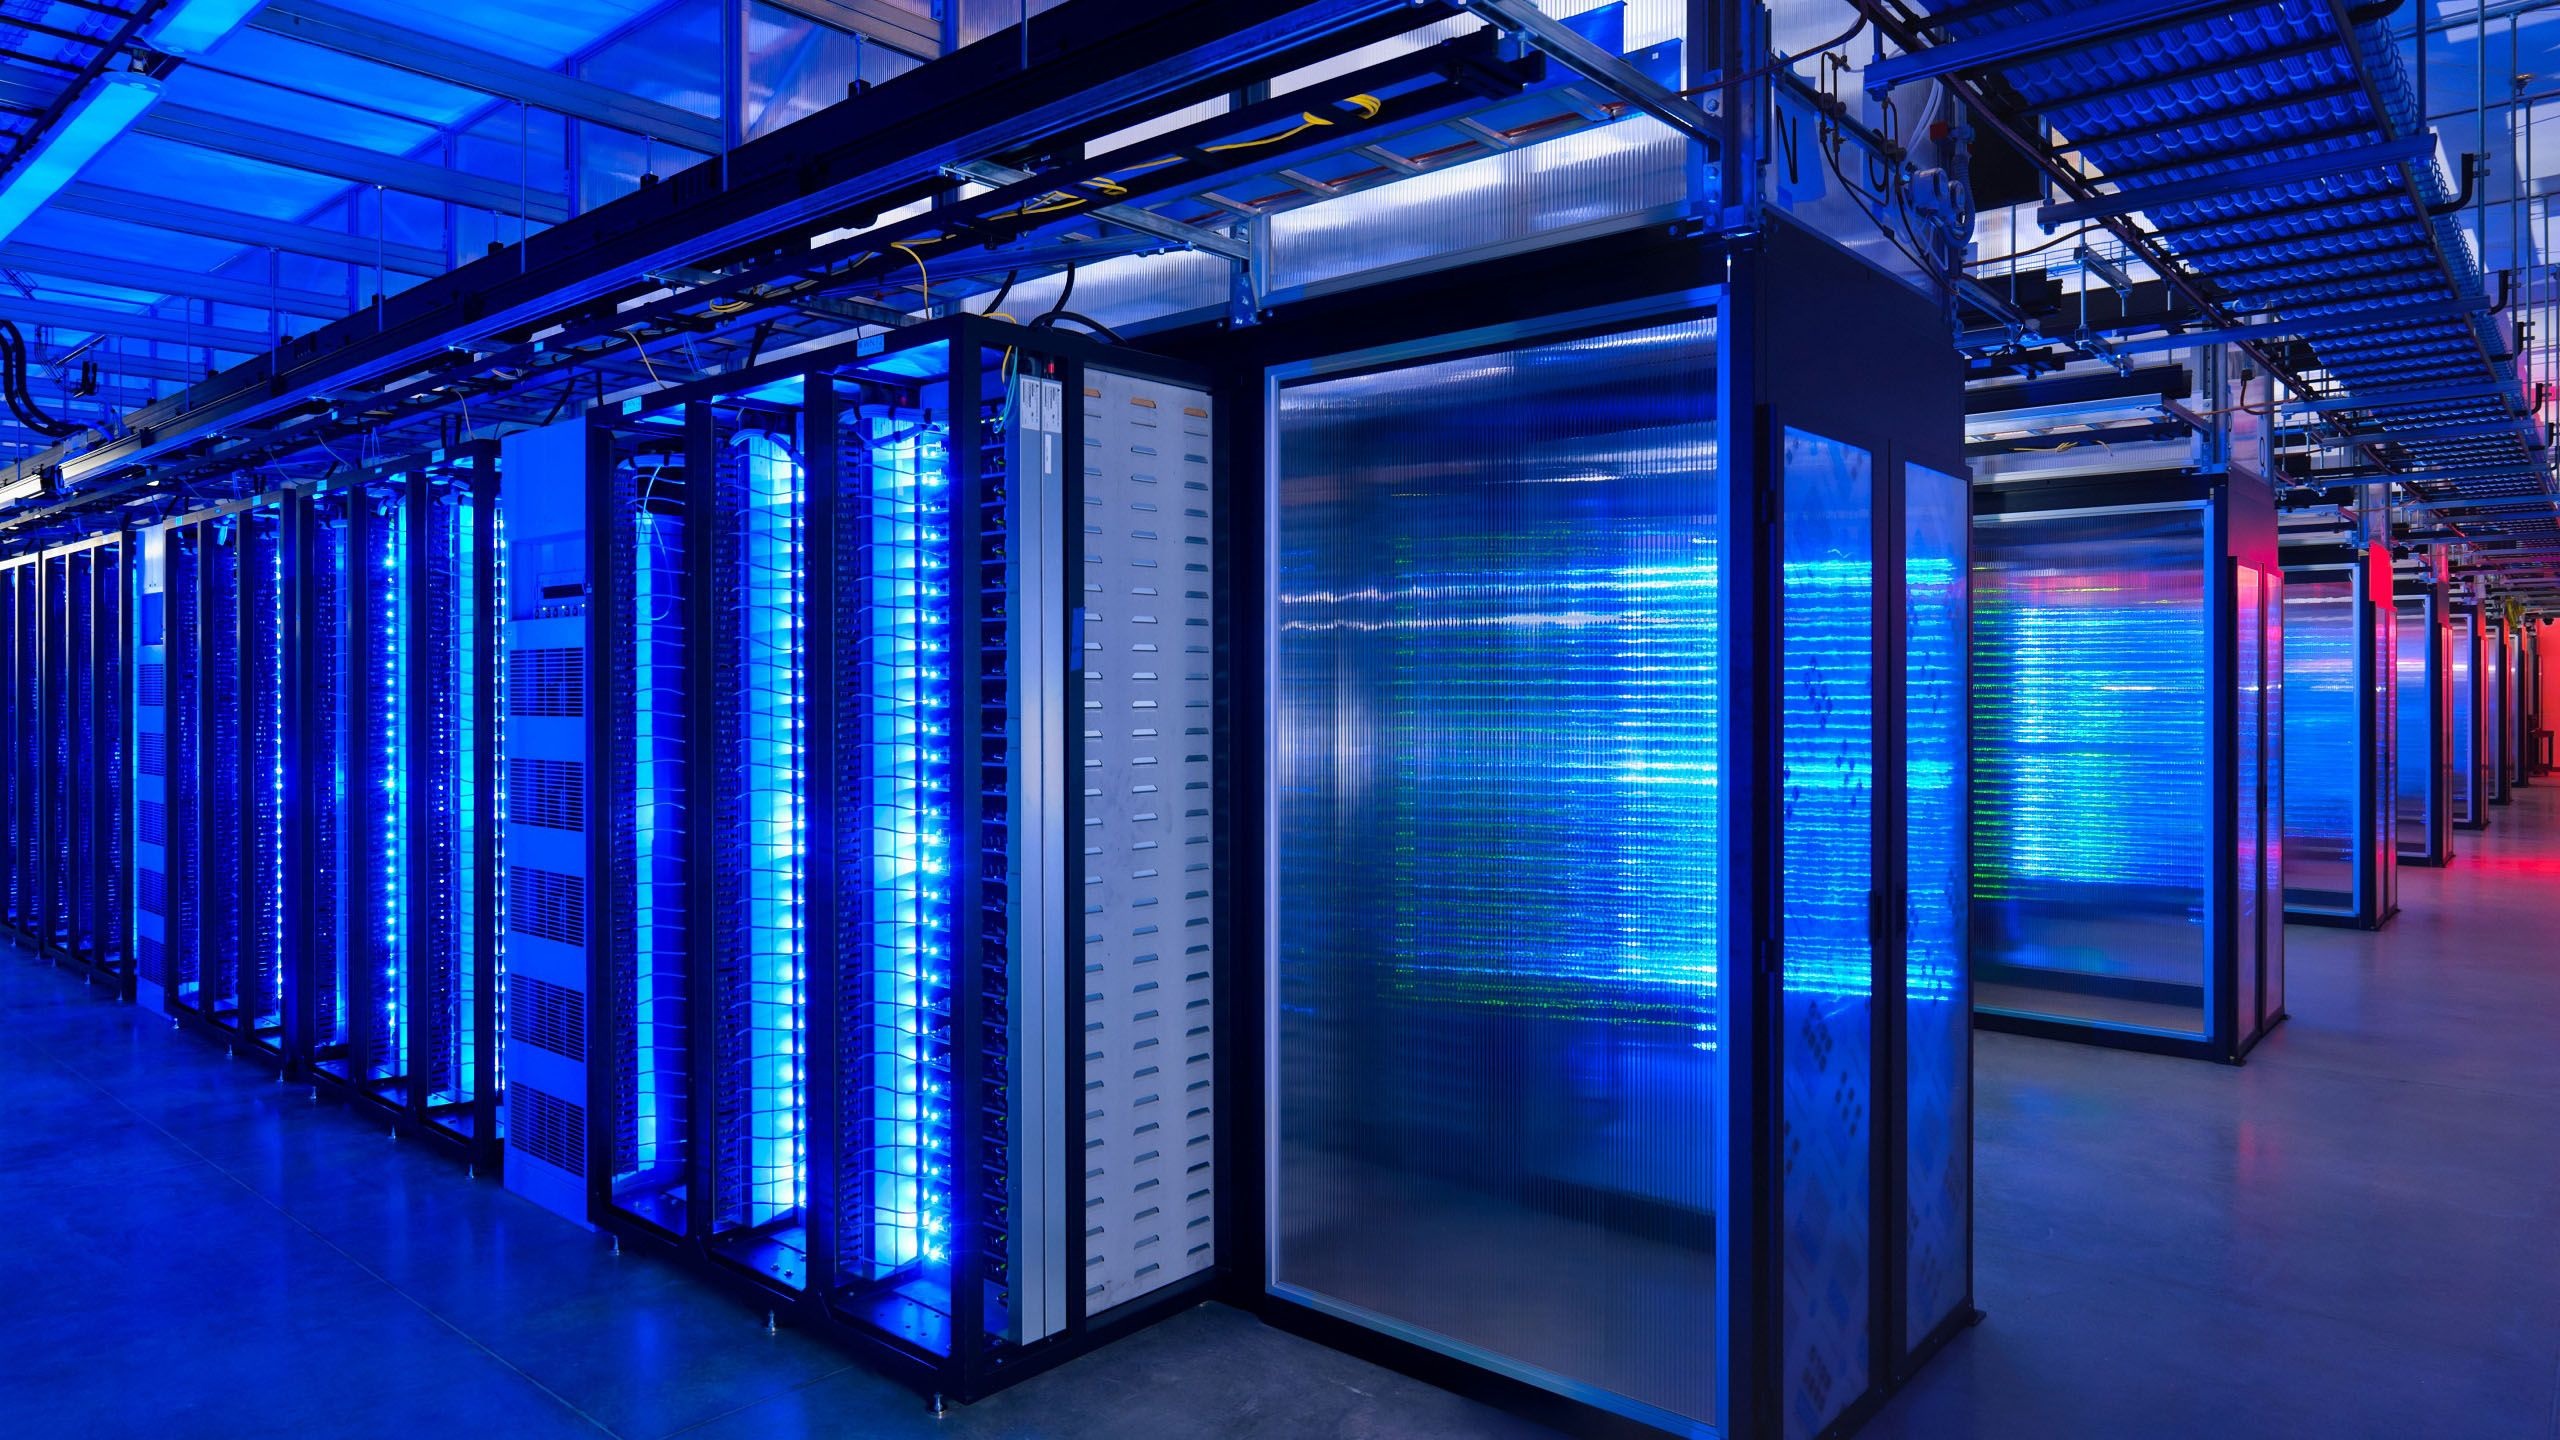
technology, signage, server, display device